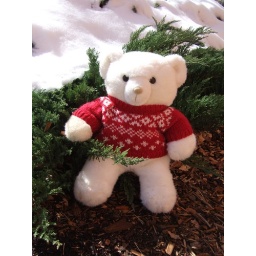
It may be chilly, but this teddy bear is nice and warm in his red sweater.